Blauvelt House (Franklin Lakes, New Jersey)

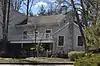

The Blauvelt House is located at 205 Woodside Avenue in the borough of Franklin Lakes in Bergen County, New Jersey, United States.